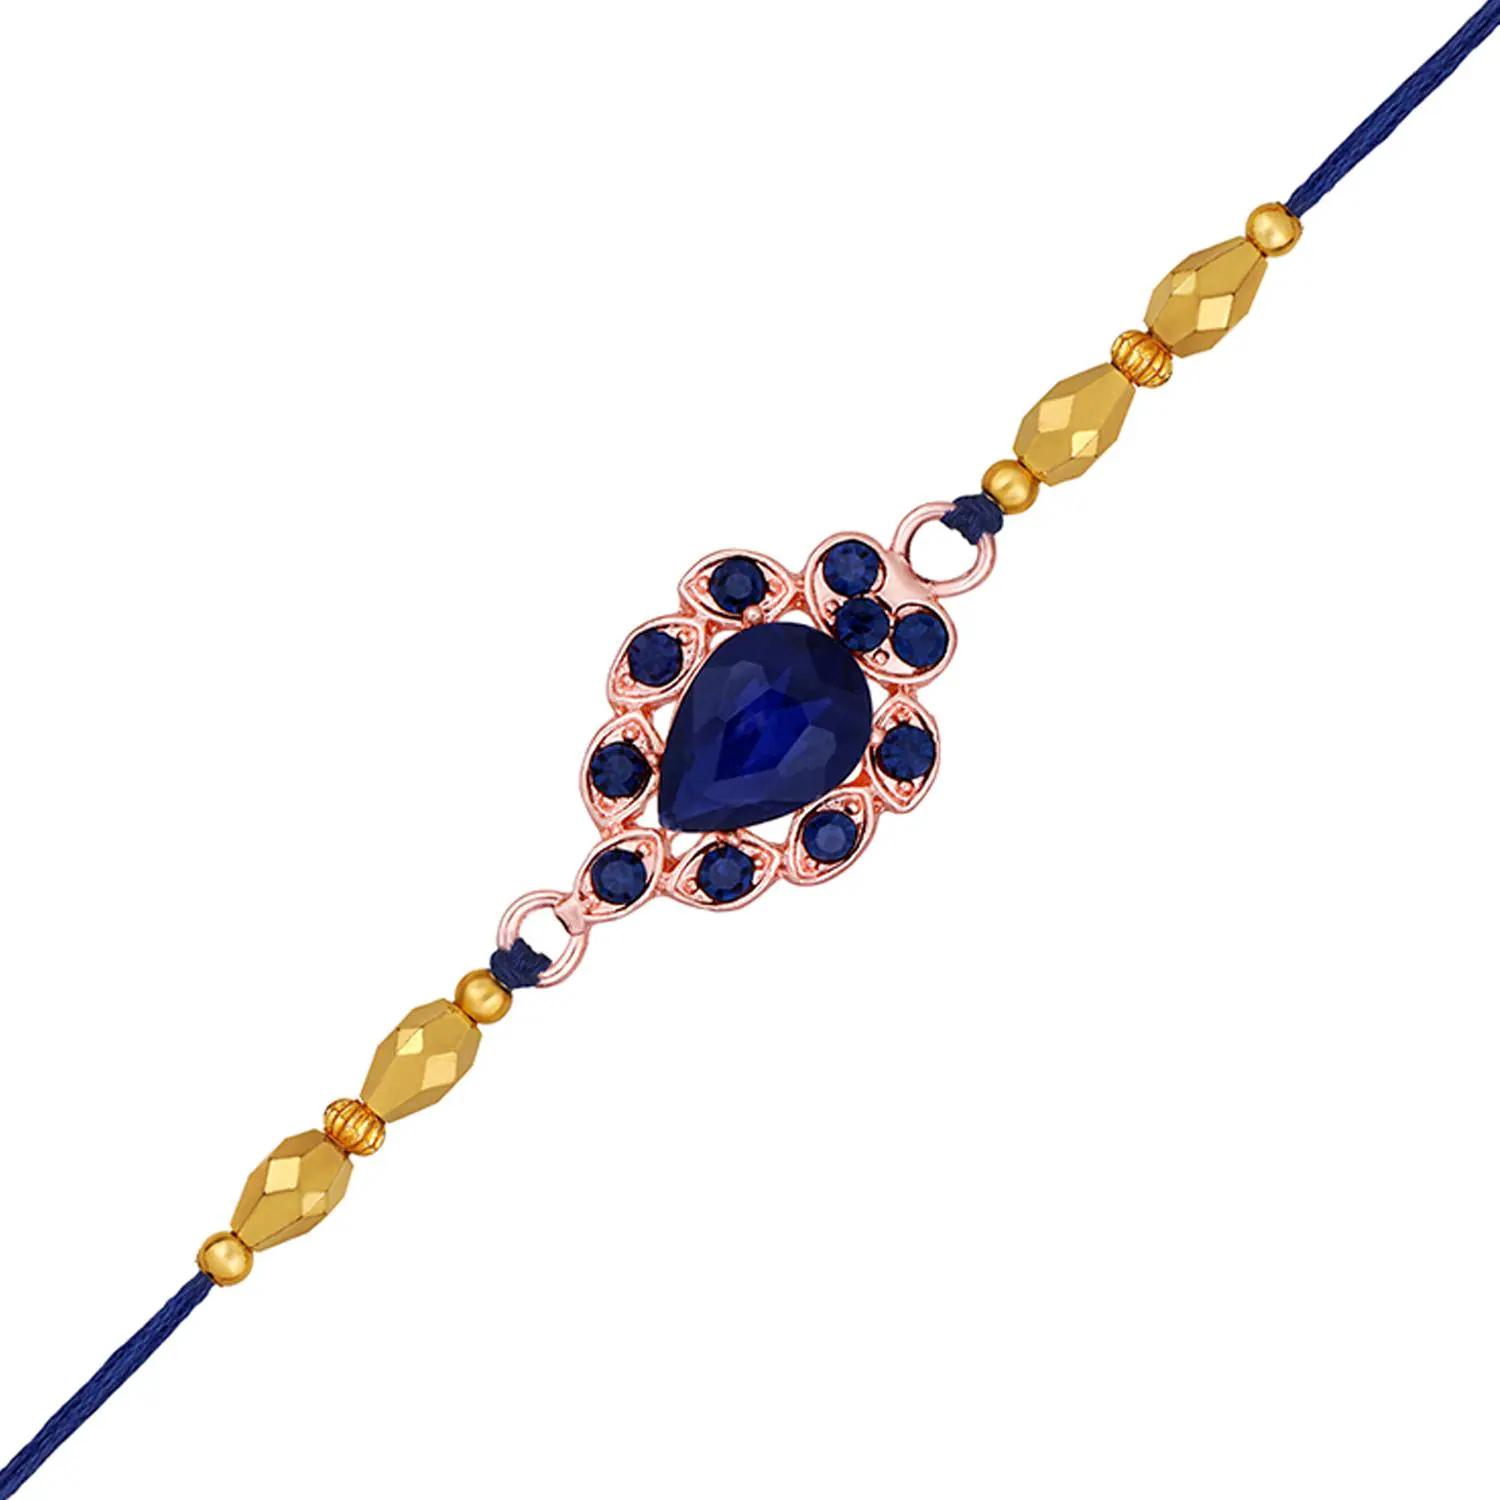
 Mahi Rose Gold Plated Blue Crystals Studded Simple and Classic Rakhi for Bhaiya, Brother, Bhai, Bro (RA1100794ZBlu)
Type: Rakhis
Brand: Mahi
Price: Rs. 229
 Celebrate Raksha Bandhan with our exquisitely crafted Rakhi, designed to strengthen the bond between siblings. This traditional Rakhi features intricate beadwork and durable thread, ensuring it stands the test of time. Handmade with care, each Rakhi is a unique and meaningful gift for your brother. Each Rakhi carries heartfelt blessings and good wishes for your brother's well-being and success. Celebrates the bond of love and protection between siblings, a cherished tradition in Indian culture.
Features: The Rakhi is adorned with vibrant colors and attractive embellishments that add a touch of elegance to the celebration.,Content in Box : 1 Rakhi ; Cultural Significance: This beautiful Rakhi will acknowledge your love for Your Brother with the promise that your bond with him will grow stronger as time goes on.,Vibrant Colors: Adding bright and playful colors to the celebration will make it stand out and make it more enjoyable.,Celebrate the bond of love and protection with our exquisite Rakhis. Share the joy of Raksha Bandhan Festival with this beautiful Rakhi, a token of love, protection and blessings.,Adjustable Size and Easy to tie: Designed to fit wrists of all sizes. It is simple and easy to tie the Rakhi securely and effortlessly.
Included: 1 Rakhi